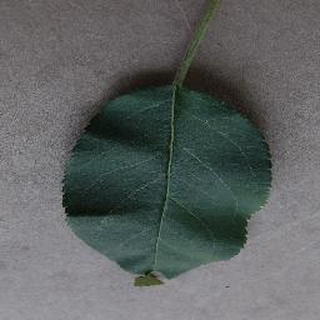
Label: healthy_apple